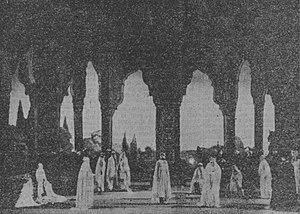
Voici, dans une des principales scènes et, de gauche à droite
Un jardin sur l'Oronte est un drame lyrique en quatre actes et huit tableaux, dont Franc-Nohain a tiré le livret du roman éponyme de Maurice Barrès et dont Alfred Bachelet a composé la musique. Il fut créé dans des décors et des costumes de René Piot exécutés par Mouveau, Solatgès et Mathieu, avec une chorégraphie de Léo Staats et l'orchestre dirigé par Philippe Gaubert, le 7 novembre 1932 à l'opéra Garnier, à Paris.